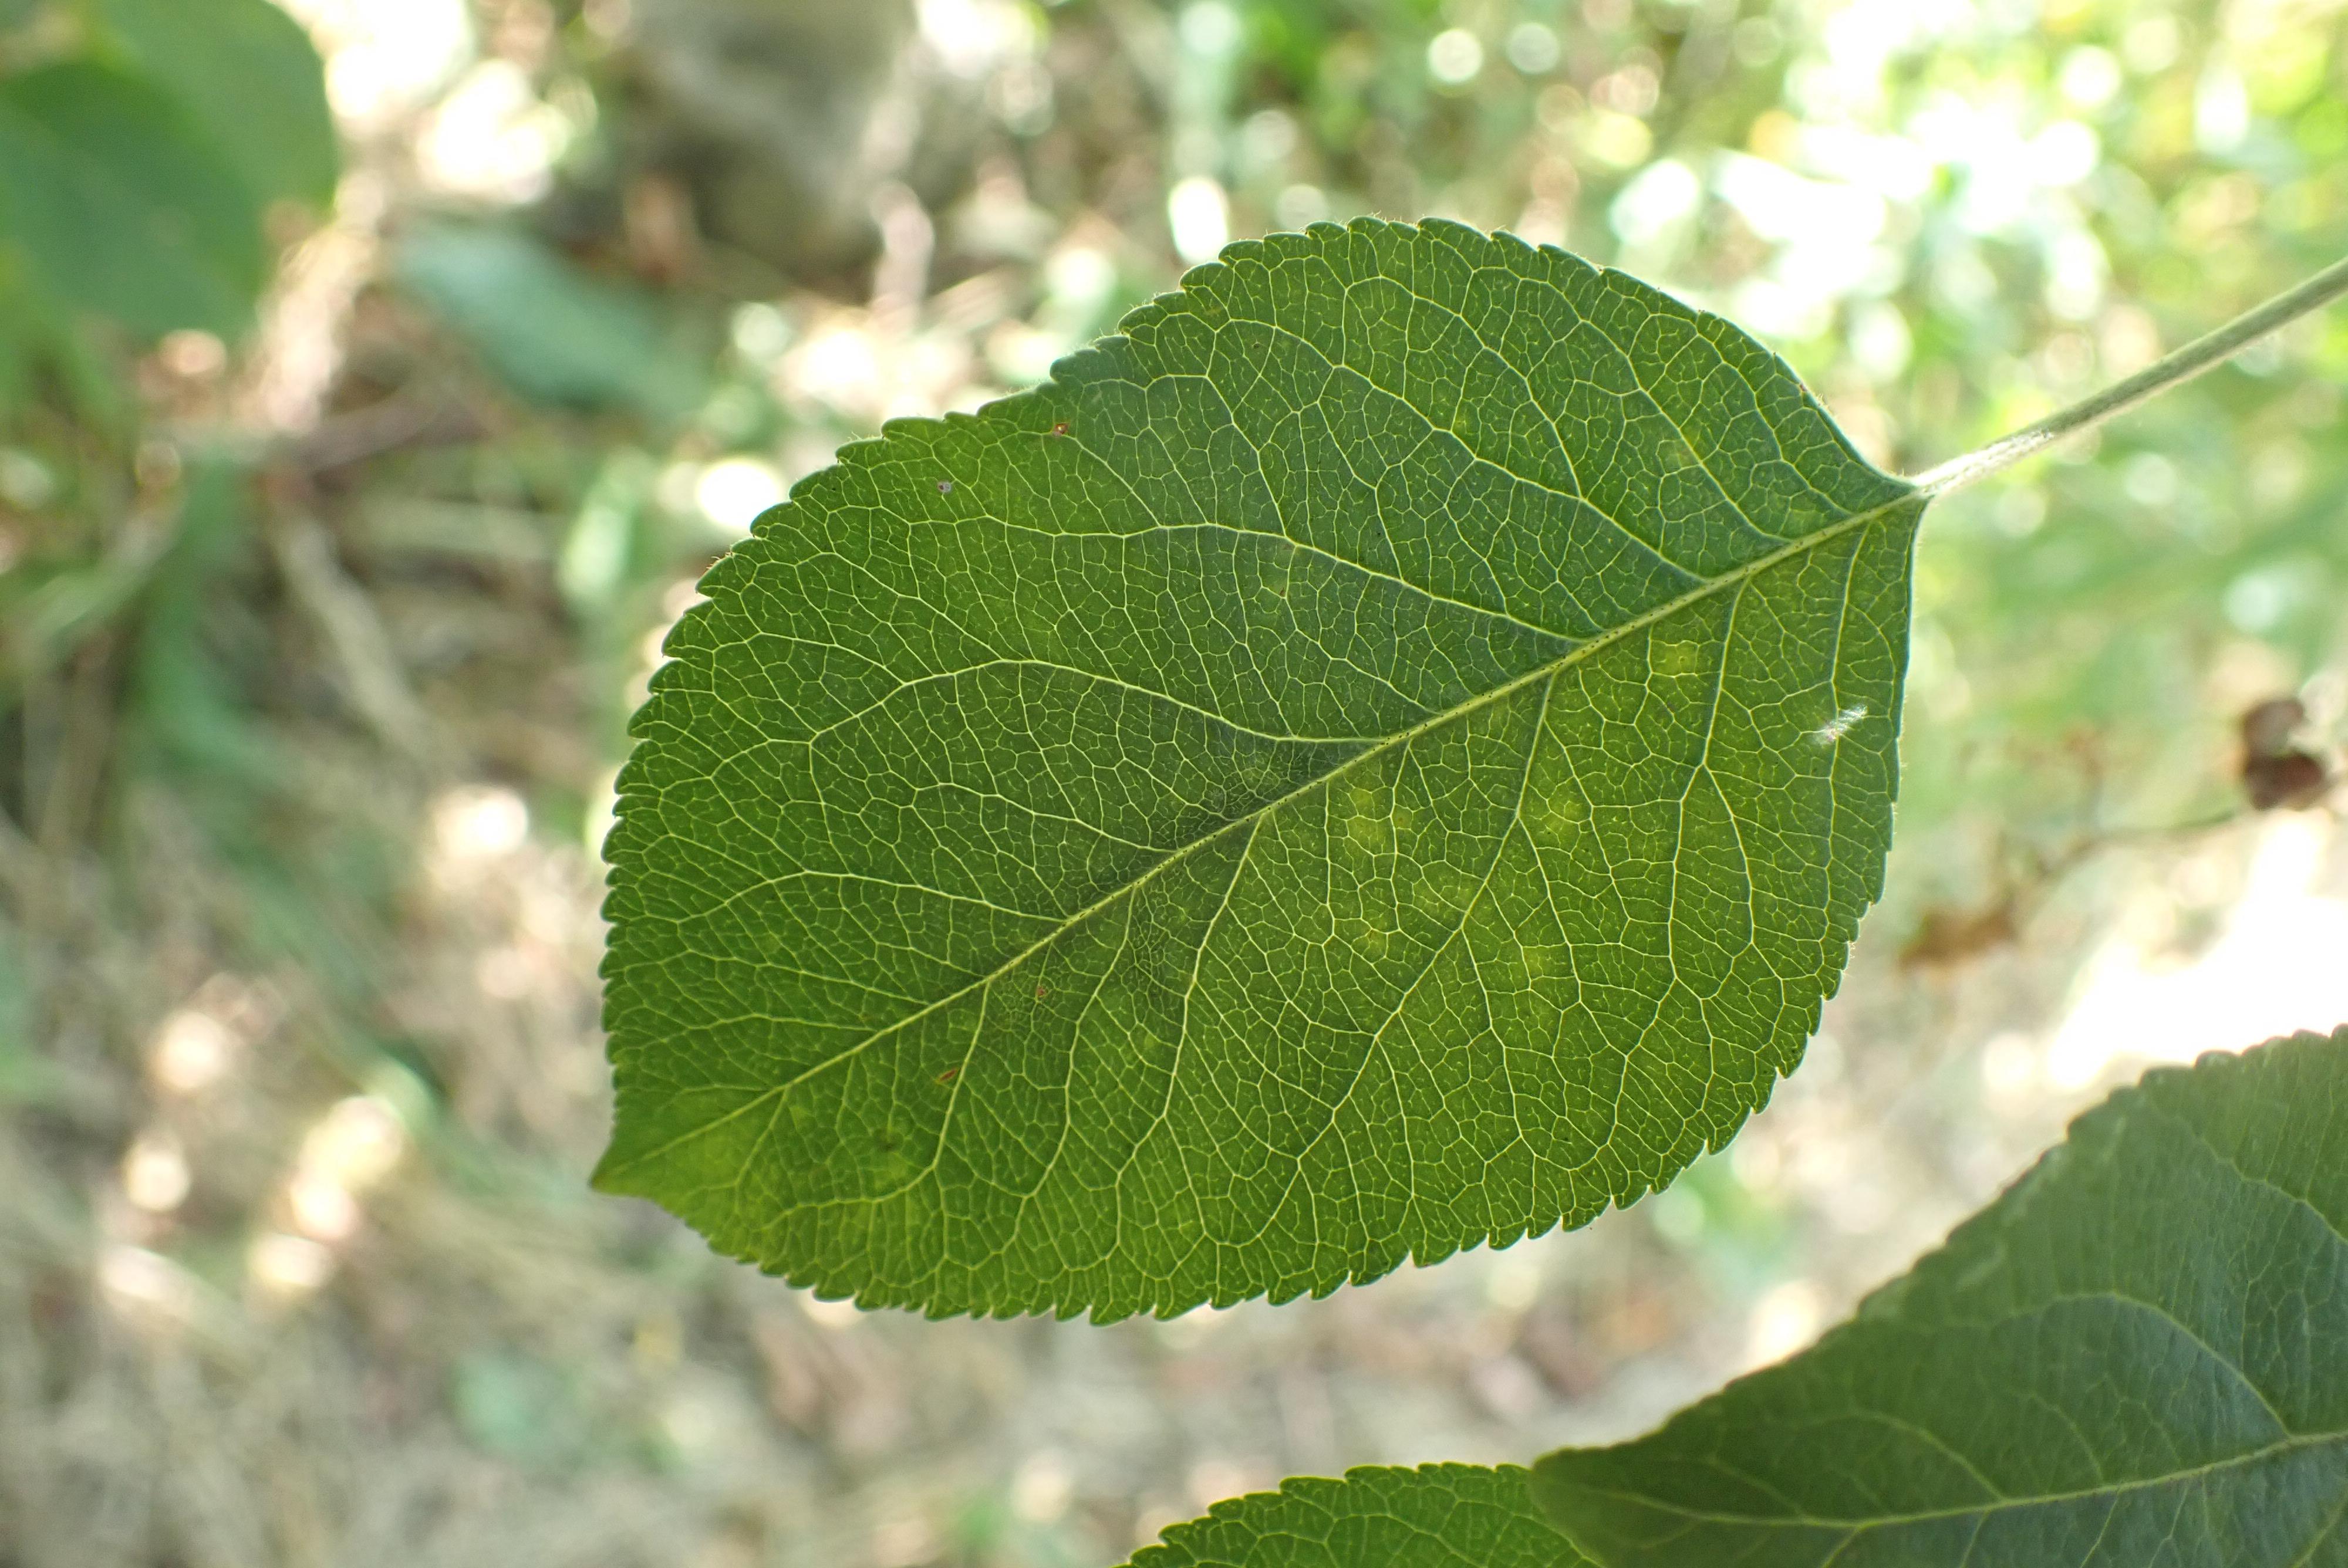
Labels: scab